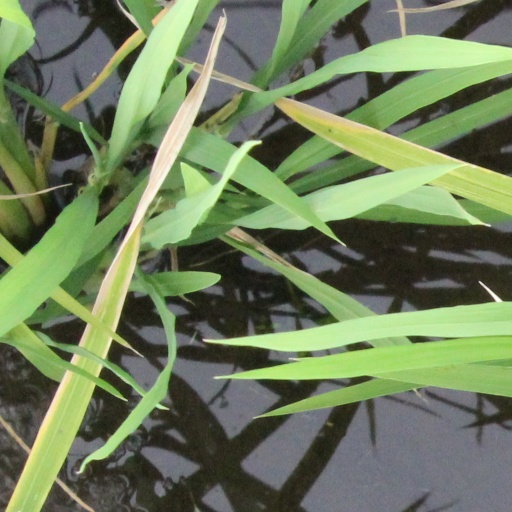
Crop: rice